Princess Louise of Prussia (1770–1836)

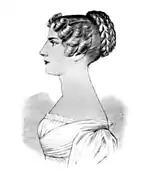
Louise's daughter Eliza

Their sons were raised as Catholics, while their daughters were raised in Louise's Calvinist faith. The children were closely brought up alongside their Hohenzollern cousins, as they were similar in age; their eldest son became the playmate of Prince Wilhelm, future Emperor of Germany. Wilhelm lived for some time in Königsberg and became greatly attached to their daughter Elisa, as she was a comfort to him during the loss of his mother in 1810; as he became older, Wilhelm desired to marry her. To boost her suitableness, there were talks of Elisa being adopted by the childless Alexander I of Russia or by her uncle Prince Augustus of Prussia, but both plans failed to win the support of all parties involved. Learned men of the Prussian court also attempted to trace her ancestry in the hopes of discovering her relation to Polish kings; this failed when others denied the claims of royal Polish ancestry. Their wish for marriage was thus denied by King Frederick William III, as she was considered of insufficient rank despite her mother's birth. Adoption to them would have been unsuitable as it would not change "the blood" of Elisa. Another factor was the influence of the Mecklenburg relations of the deceased Queen Louise in the German and Russian courts, who were not fond of Elisa's father and against the possible marriage. Furthermore, Elisa was considered not sufficiently royal because her father was not a reigning prince.